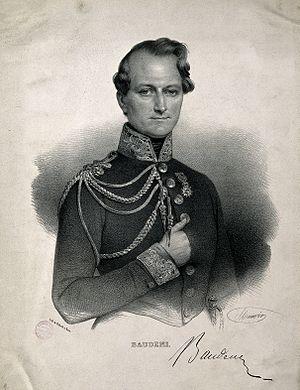
Lucien Baudens, né le 3 avril 1804 à Aire et mort le 27 décembre 1857 à Paris, est un médecin militaire et chirurgien français.